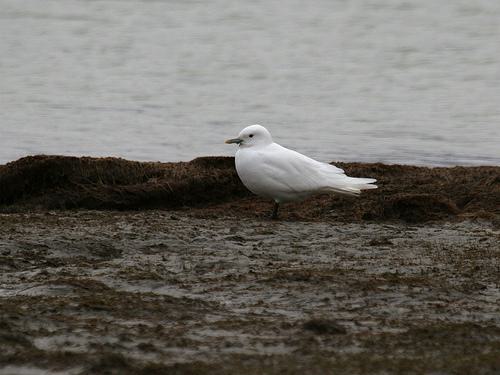
A photo of a ivory gull